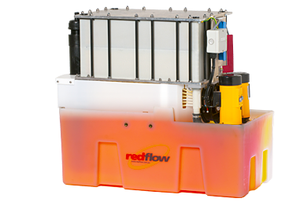
Une batterie à flux est un type de batterie d'accumulateurs, aussi appelée pile d'oxydoréduction.